GB News

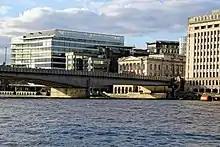
GB News headquarters, Riverbank House (building pictured on left), is separate from its studios in Paddington

In early September 2022, in a shakeup of the channel's afternoon programming, it was announced that presenters Colin Brazier and Alex Phillips had left the channel. In the days following the death of Queen Elizabeth II, all regular programming was stopped and no advertisements were shown on the channel, with Alastair Stewart, Dan Wootton, Nigel Farage, Mark Longhurst and Patrick Christys presenting most of the coverage of the death of the Queen and Charles III's accession to the throne.